James and Tom Martin

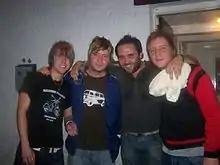
The Station Club line up with Tom Martin (second L) and James Martin (R)

In September 2006, The Station Club was formed. The band was originally a three piece and featured singer/songwriter Mike Wilson, Tom on bass and James on keys, with Adam Swales joining the trio on drums. The band performed their first gig on 16 March 2007 at Fibbers in York. In June 2007 Adam left the band (after their first three live performances) and was quickly replaced by ex-Kryah drummer Dan Chantrey. After three years together, singer Mike Wilson left the band, citing personal reasons. Without a singer the rest of the band decided to take an indefinite sabbatical. Mike Wilson still occasionally writes songs with the twins.